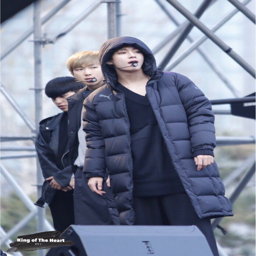
person and his swag in the puffy coat !